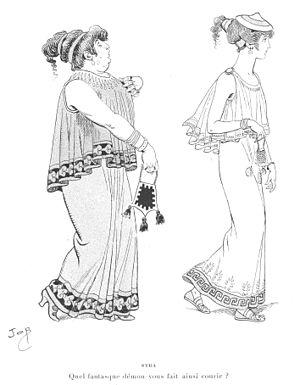
Illustration Hors texte du Chariot de Thespis par J. Dessaint, en face de la page 12. Paris, librairie Molière
Jacques Onfroy de Bréville, dit Job, est un dessinateur, caricaturiste et illustrateur français, né à Bar-le-Duc le 25 novembre 1858 et mort le 15 septembre 1931 à Neuilly-sur-Seine. Son nom d'artiste, « Job », est composé à partir de l'initiale de son prénom usuel Jacques et de celles de son nom de famille, Onfroy de Bréville. Son père s'étant opposé à ce qu'il entre à l'École des beaux-arts à sa sortie du collège Stanislas, il s'engage dans l'armée, mais revient à Paris en 1882. De cet intermède, il conserve un goût immodéré pour la chose militaire, le patriotisme, voire le chauvinisme. Il intègre enfin l'École des beaux-arts et expose au Salon des artistes français en 1886. Il y reçoit un accueil mitigé. Il commence alors une carrière de dessinateur et contribue à La Caricature et à La Nouvelle Lune à coup de portraits charges.